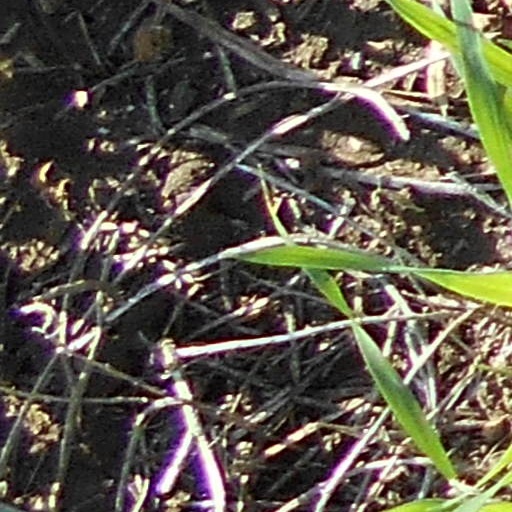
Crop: wheat